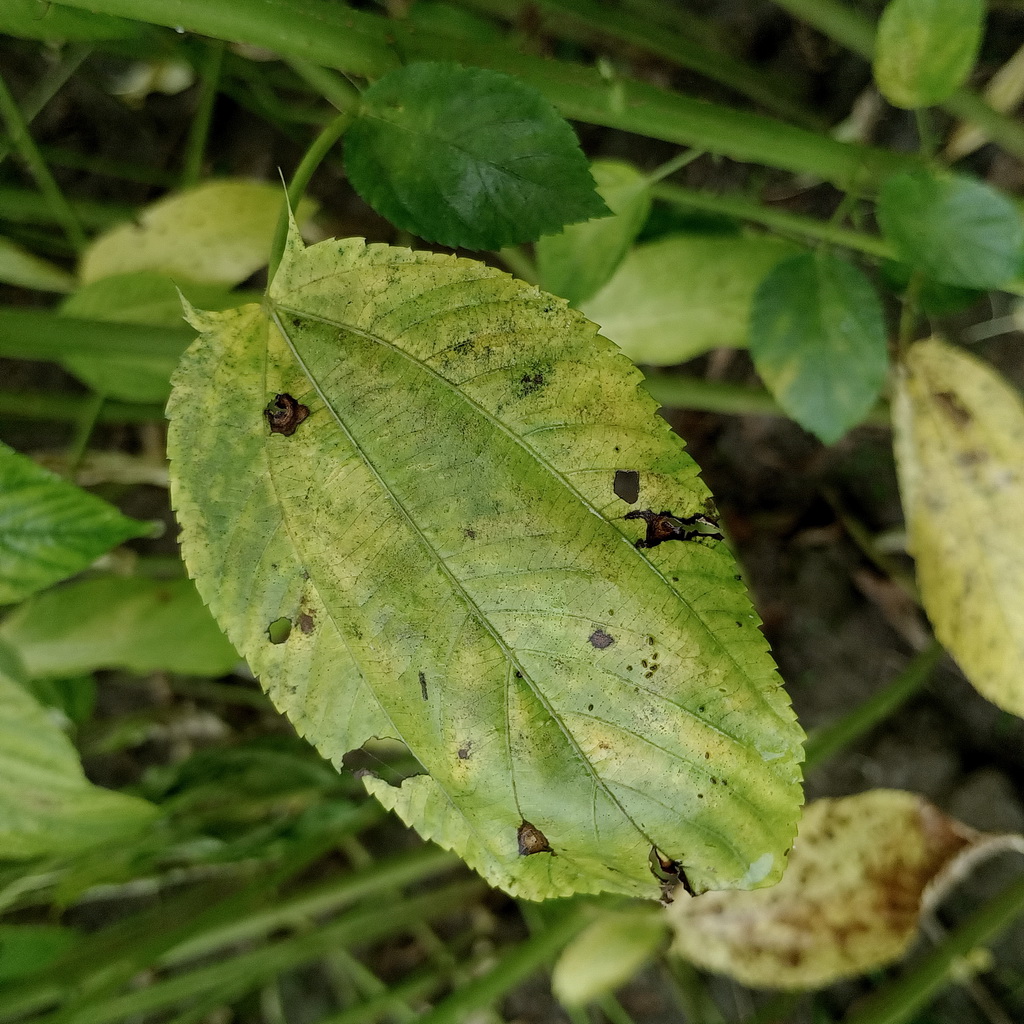
Label: Mosaic